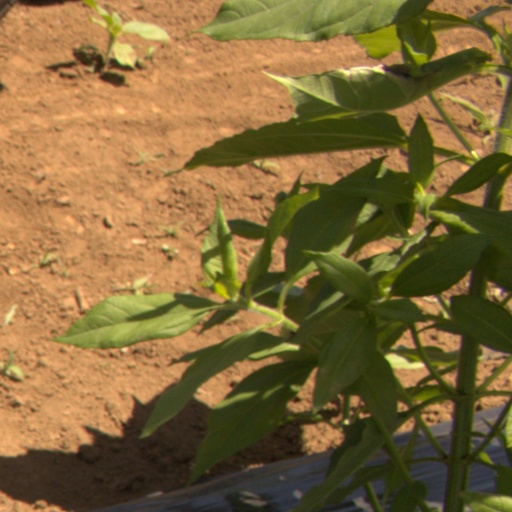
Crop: Jerusalem artichoke